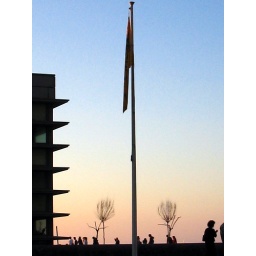
coast by opera house